Colman Building

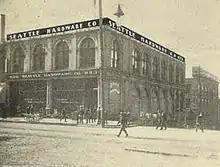
A portion of the original Colman Building c. 1900

In 1888, Colman commissioned architect Stephen Meany to design a large office building that would occupy his property. Meany's design was of an ornate five story brick Victorian/Romanesque edifice trimmed in cast iron and faced in cement and would feature a large central tower. While the cornerstone was laid and foundation begun in early 1889, a shortage of stone plaguing the city forced Colman to put off construction in order to keep collecting rents on buildings still on the property as long as possible. Construction of the building was made easier when the Great Seattle Fire of 1889 wiped out all of the buildings on the block. Construction commenced as soon as the debris was cleared.